Ion chromatography

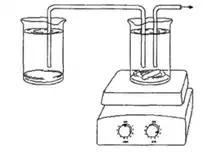
Chamber (left) contains high salt concentration. Stirred chamber (right) contains low salt concentration. Gradual stirring causes the formation of a salt gradient as salt travel from high to low concentrations.

Comparatively simple devices are often used to apply counterions of increasing gradient to a chromatography column. Counterions such as copper (II) are chosen most often for effectively separating peptides and amino acids through complex formation.